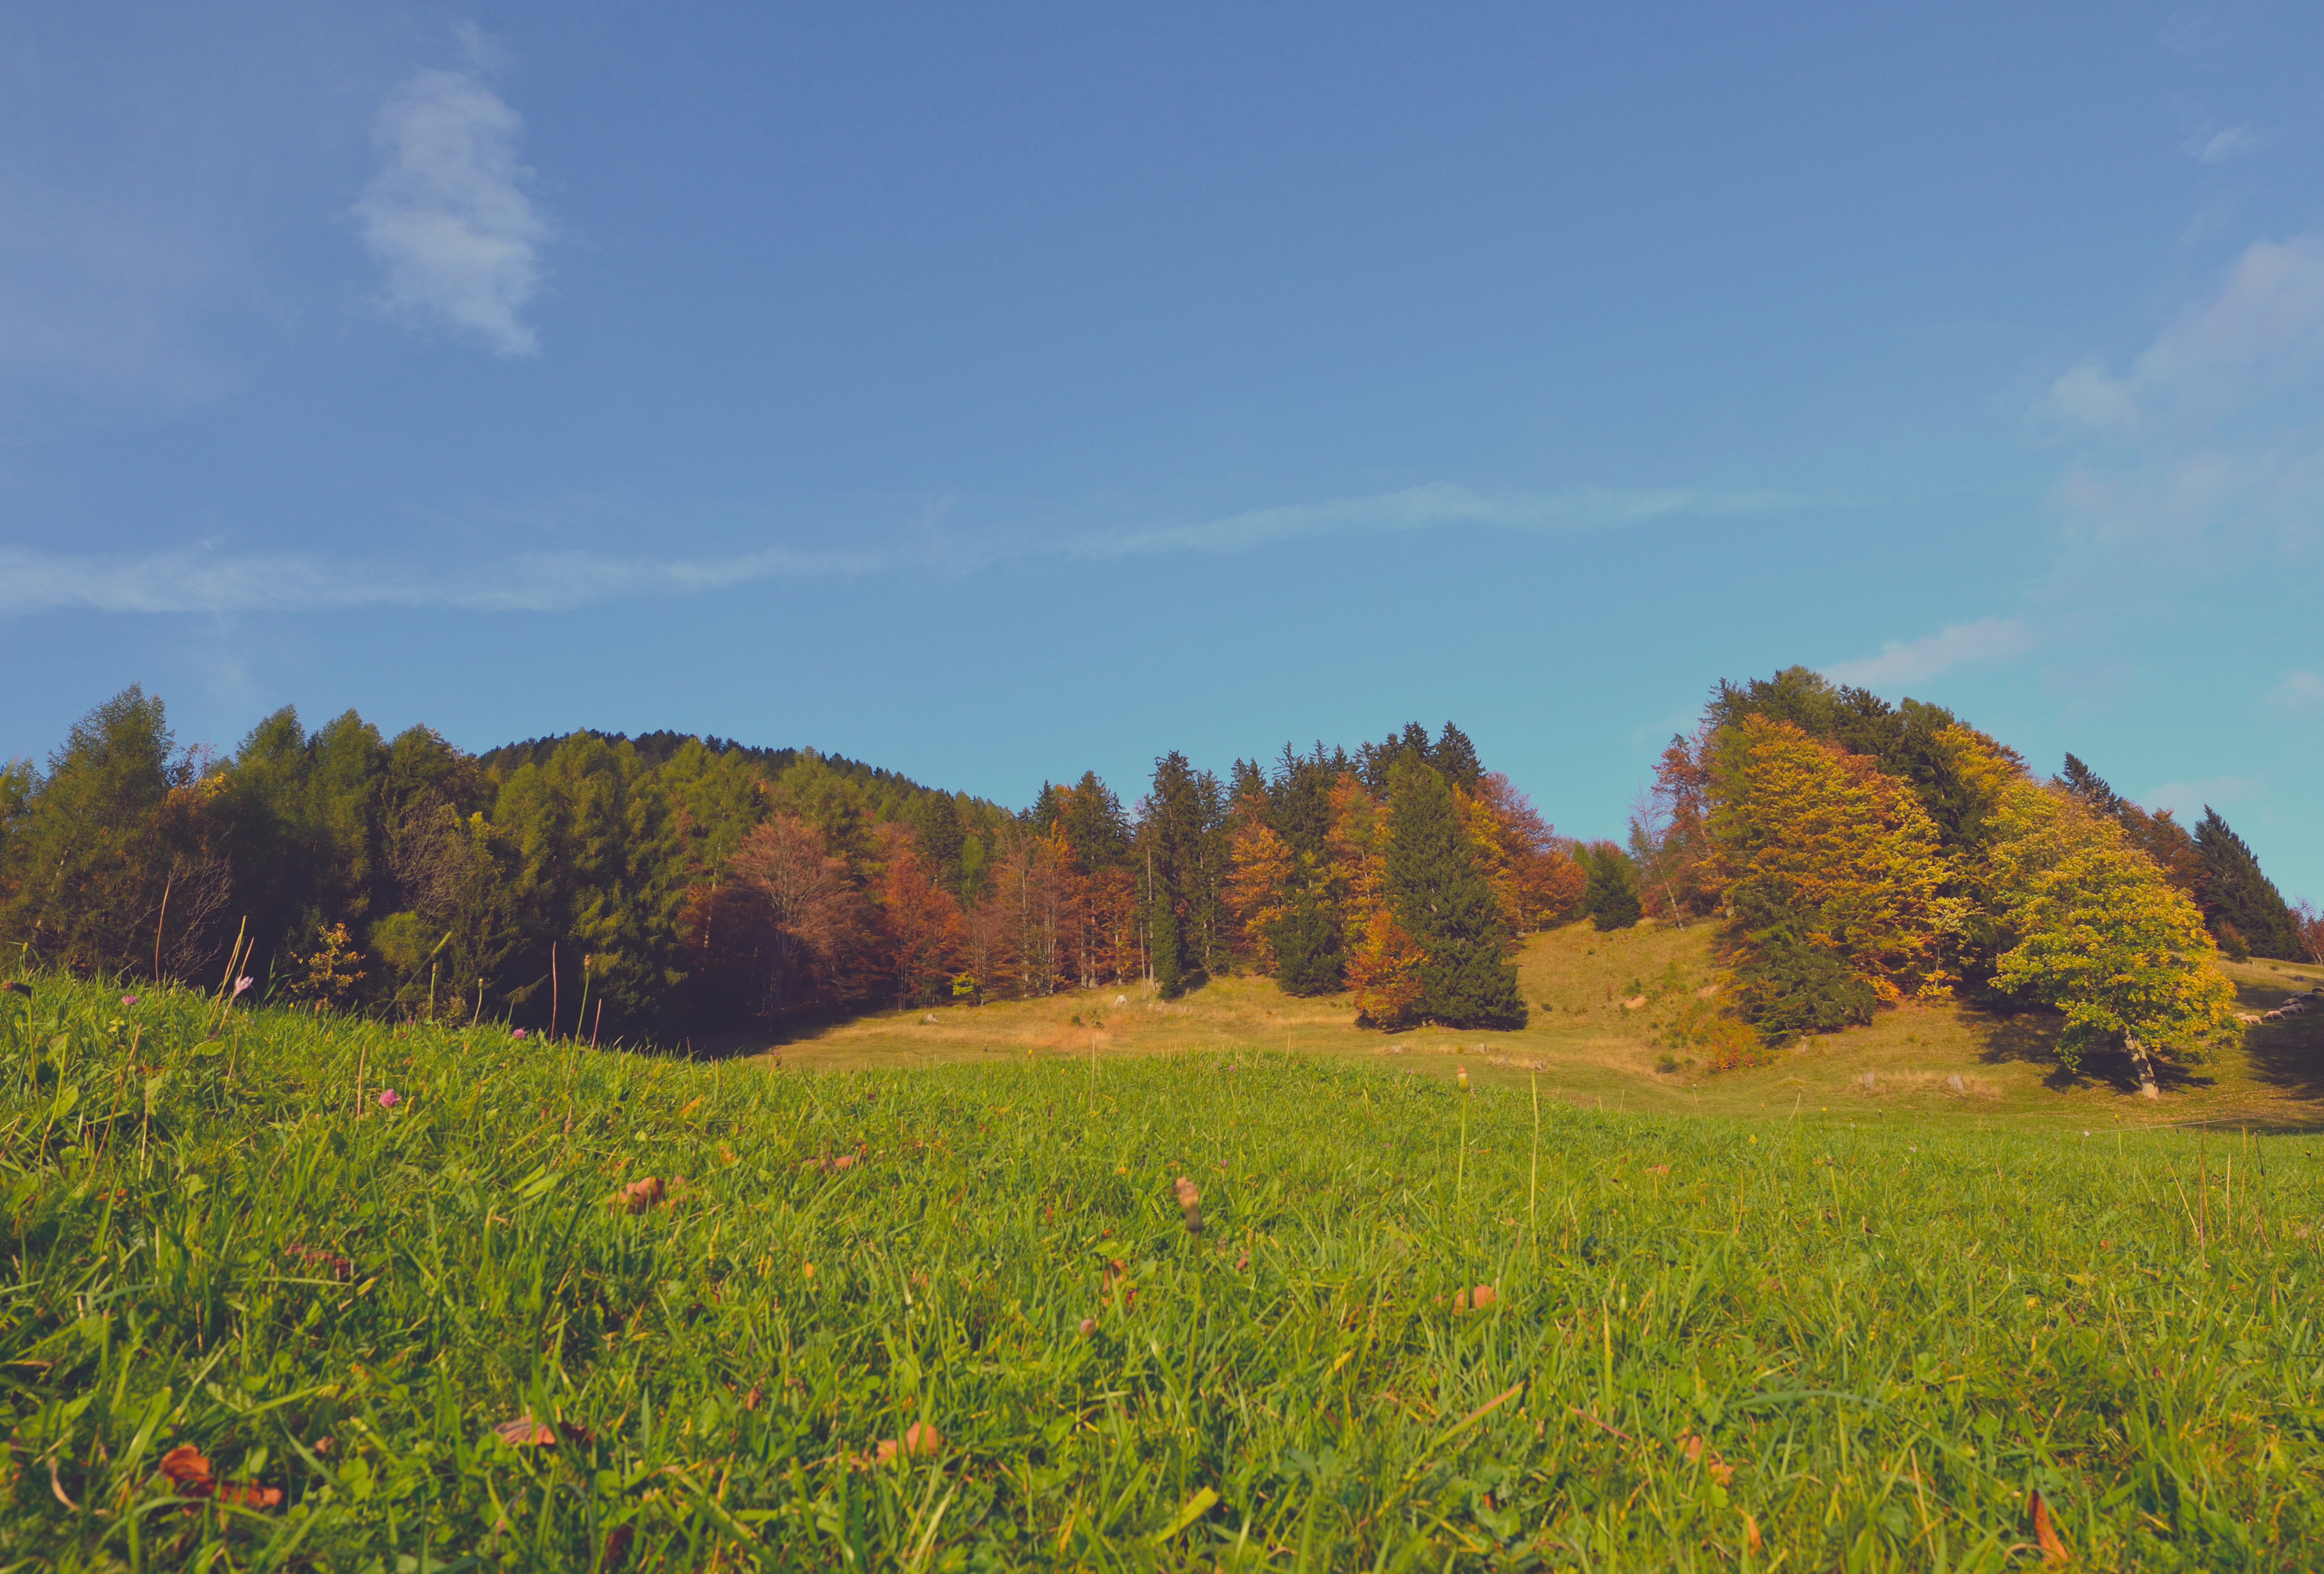
landscape, tree, grass, wilderness, mountain, plant, sky, field, meadow, prairie, hill, flower, valley, mountain range, pasture, autumn, season, ridge, plain, grassland, plateau, habitat, ecosystem, tundra, steppe, rural area, biome, natural environment, geographical feature, grass family, mountainous landforms